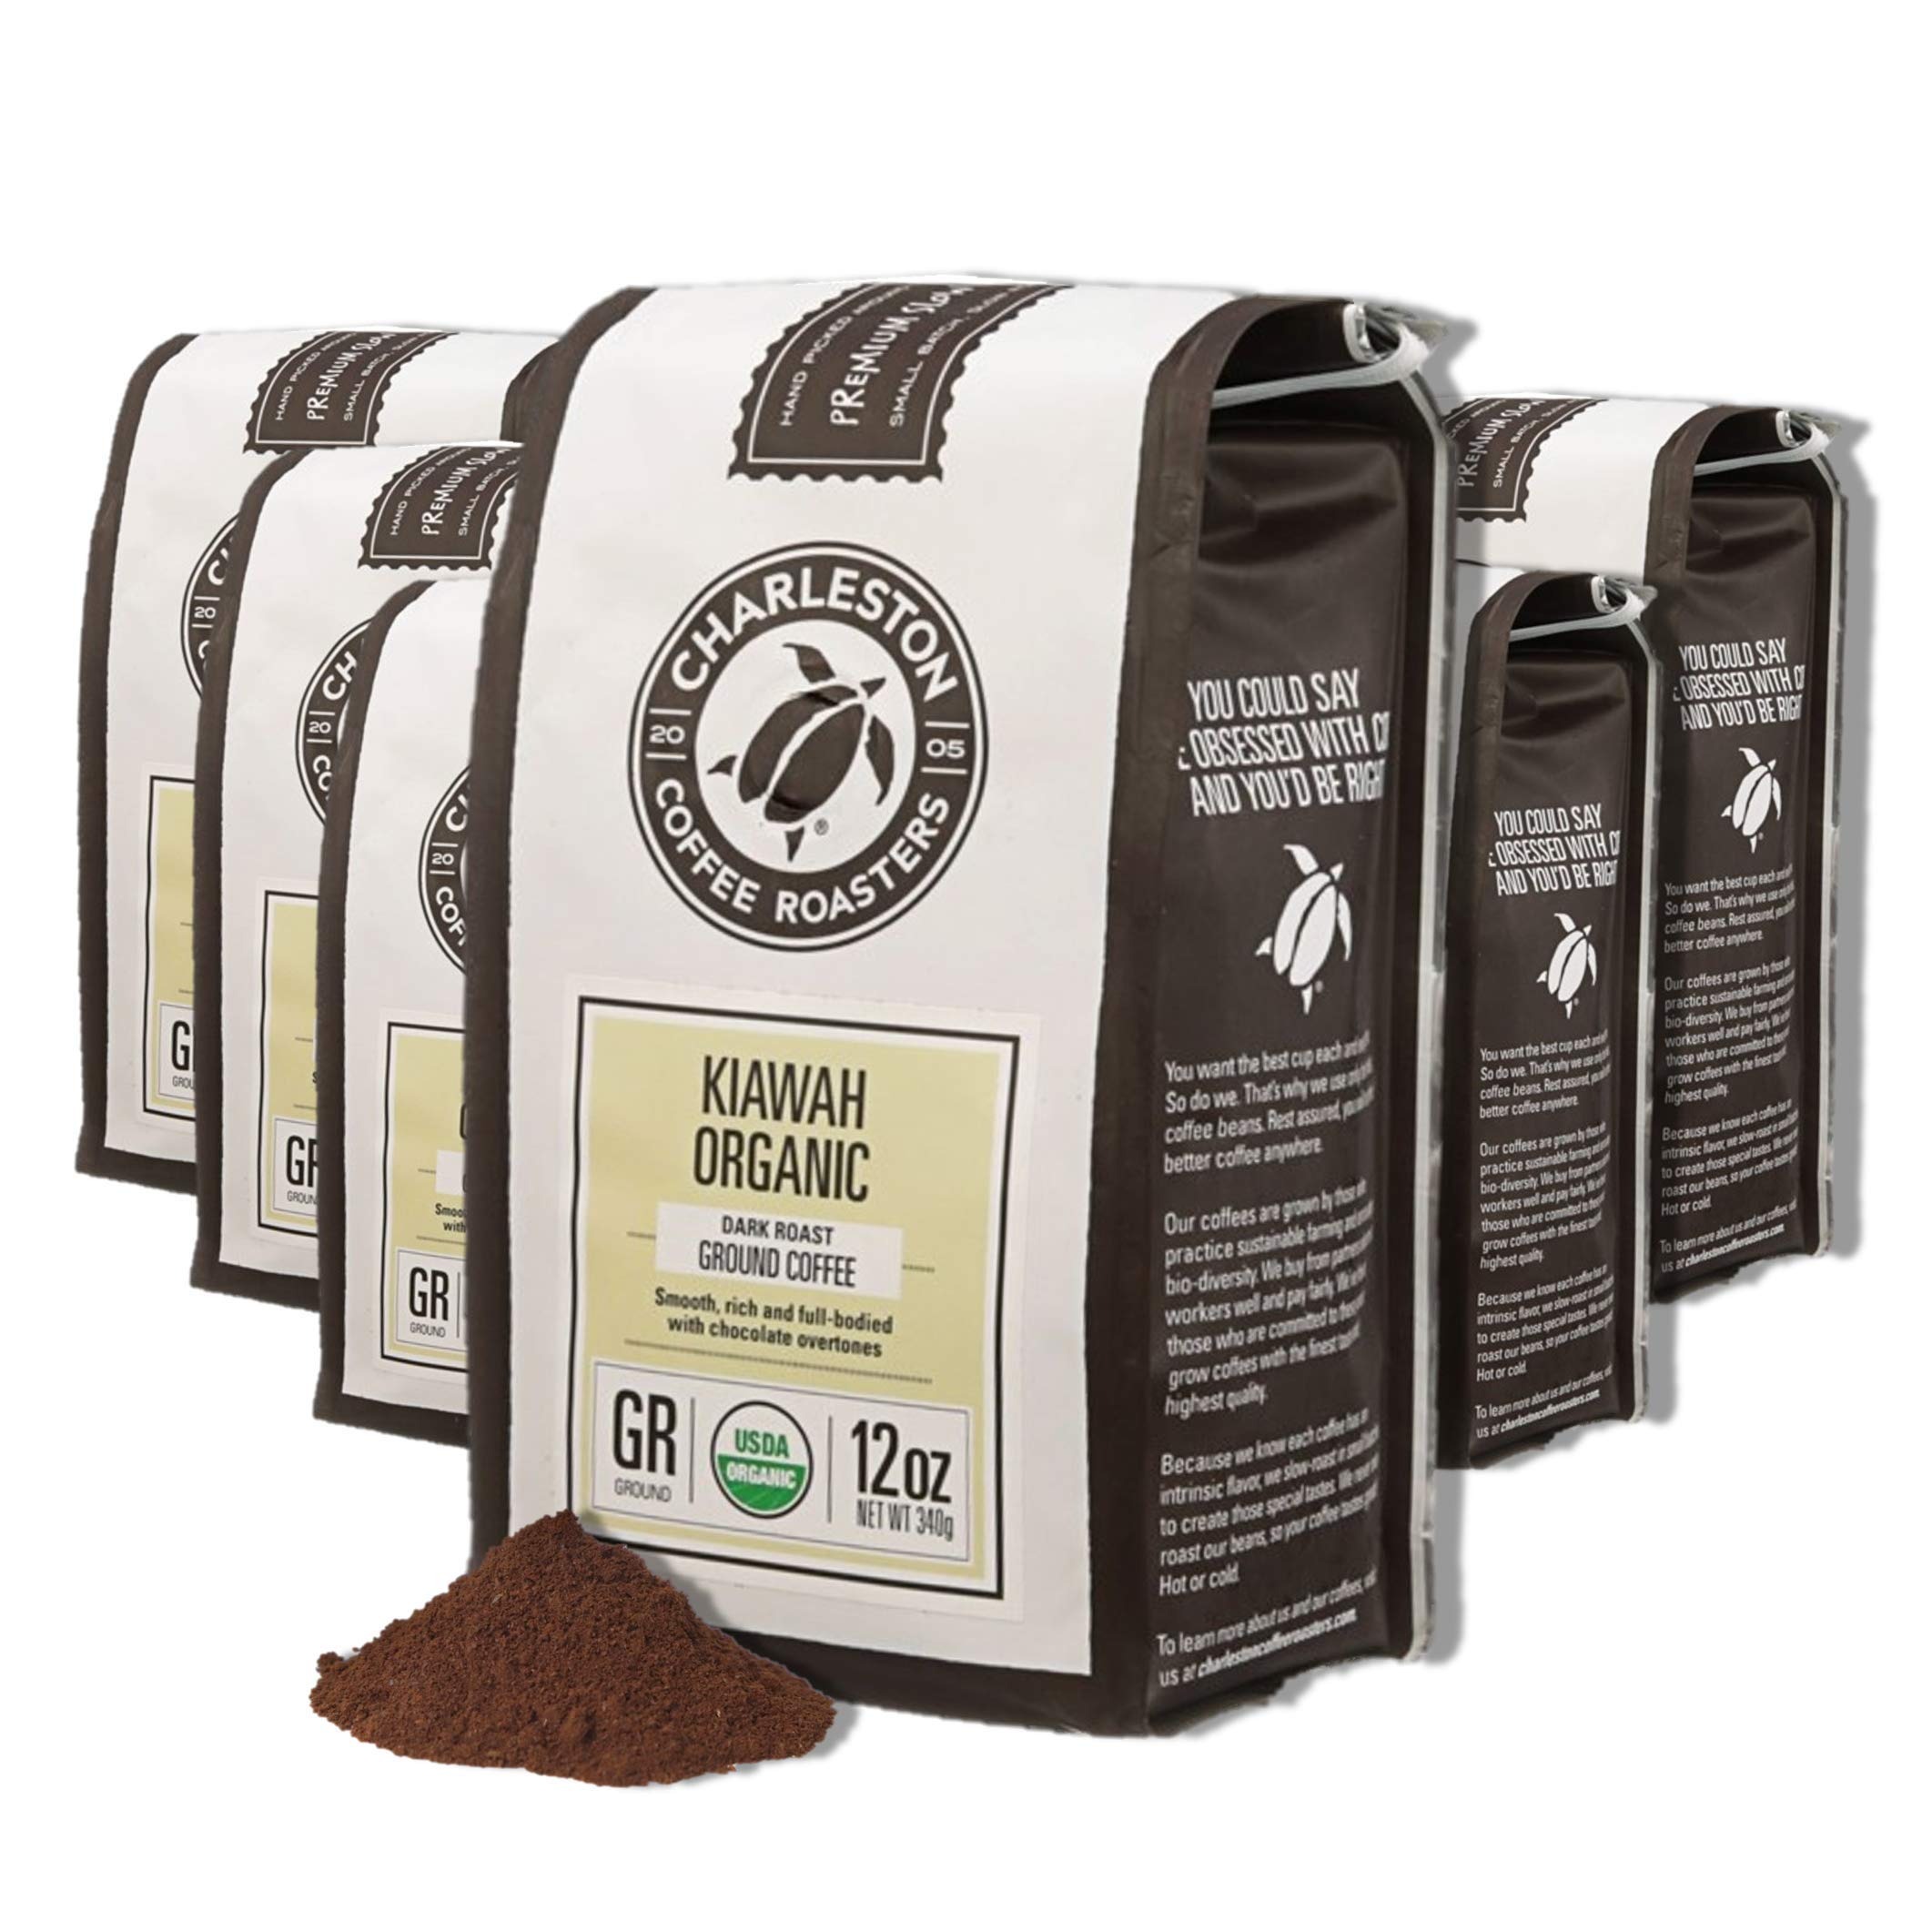
Item Name: Charleston Coffee Roasters | Specialty Organic Ground Coffee | Hand Picked, Premium Slow Roast (Kiawah, Dark Roast) 12oz, 6 pack
Bullet Point 1: UNIQUE OVERTONES | (Dark Roast) Our Kiawah Organic coffee offers the taste you would expect from its name, unique and special. The coffees are roasted to a dark roast, which brings out the complexities of the beans. The taste is rich and full bodied with a smooth after taste and chocolate overtones
Bullet Point 2: ARTISNAL EXPERTS | Our experts have mastered the craft of delicate, medium and dark roasts to always be smooth and never bitter! Our goal is to provide the freshest coffee straight from us to you
Bullet Point 3: ROASTED TO PERFECTION | After finding the perfect beans, our proprietary methods coax out each bean's intrinsic and unique flavor! Never settle for that burnt flavor with your daily cup of joe and enjoy Charleston Coffee's smooth, bold flavors!
Bullet Point 4: ORGANIC & SUSTAINABLY GROWN | USDA tagged and our guaranteed promise of growing via sustainable farming practices with encouragement of bio-diversity, Charleston Coffee Roasters pledges to always provide top quality premium coffee
Bullet Point 5: PARTNERS ARE FAMILY | Our coffee growing communities are a part of who we are! Our success is their succes and we ecourage a long, fun and happy partnership. What better way then with the best coffee out there!
Value: 72.0
Unit: Ounce

Price: 12.99